Drag curve

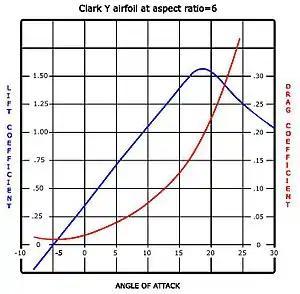
Coefficients of lift and drag against angle of attack.

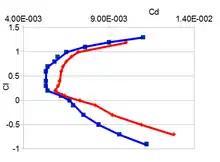
Drag curve for the NACA 63618 airfoil, colour-coded as opposite plot.

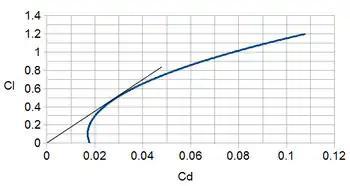
Drag curve for light aircraft. = 0.017, K = 0.075 and = 0.1. The tangent gives the maximum point.

The significant aerodynamic properties of aircraft wings are summarised by two dimensionless quantities, the lift and drag coefficients and . Like other such aerodynamic quantities, they are functions only of the angle of attack , the Reynolds number and the Mach number . and can be plotted against , or can be plotted against each other.